Ryan Braun

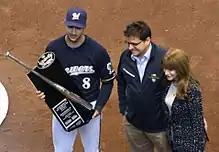
Braun accepting his 2011 Silver Slugger Award from Brewers owner Mark Attanasio

In 2011, Braun led the National League in slugging percentage (.597), OPS (.994), and extra base hits (77). He was 2nd in the NL in batting average (.332), runs (109), and total bases (336), 4th in RBIs (111) and doubles (38; tied), 5th in on-base percentage (.397) and hits (187), 6th in home runs (33; T), and 7th in stolen bases (33; a career high). On defense, he led all major league left fielders in fielding percentage, at .996.